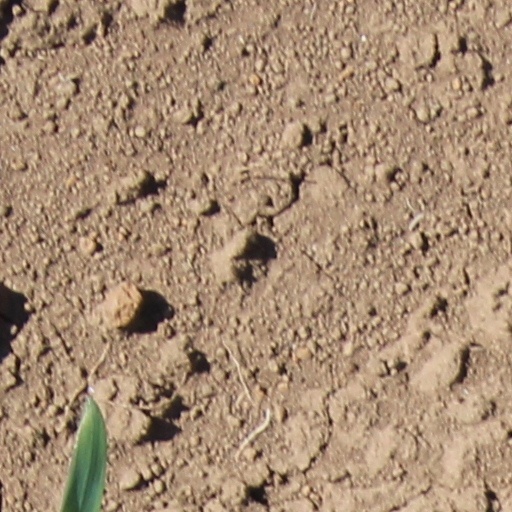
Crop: wheat